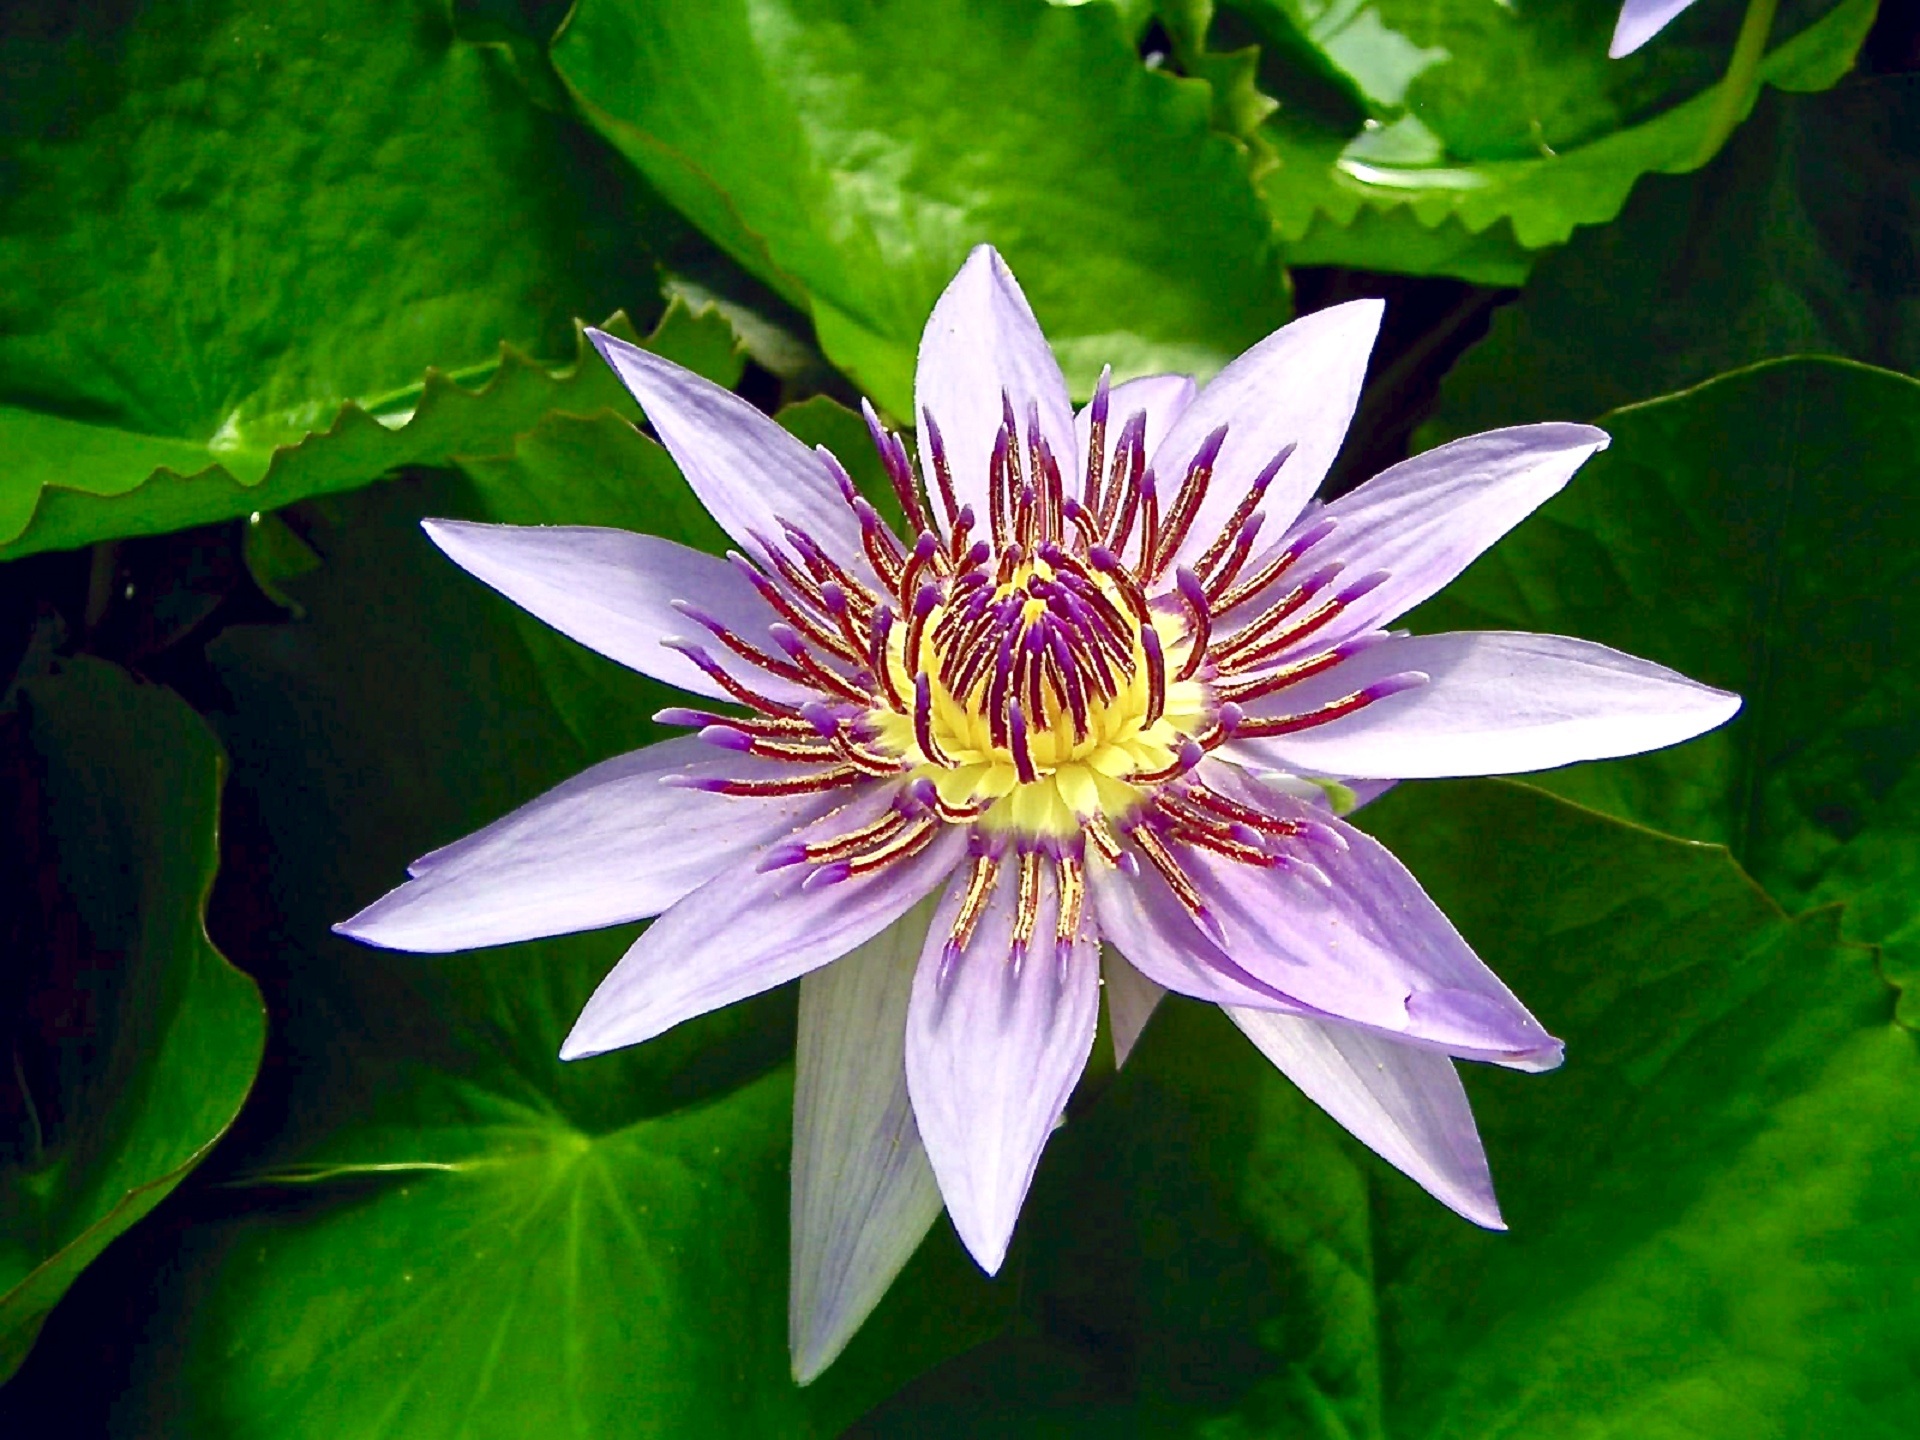
nature, blossom, plant, flower, petal, bloom, macro, botany, colorful, sacred lotus, aquatic plant, flora, water lily, wildflower, close up, leaves, lotus, macro photography, flowering plant, daisy family, land plant, lotus family, blue egyptian lotus